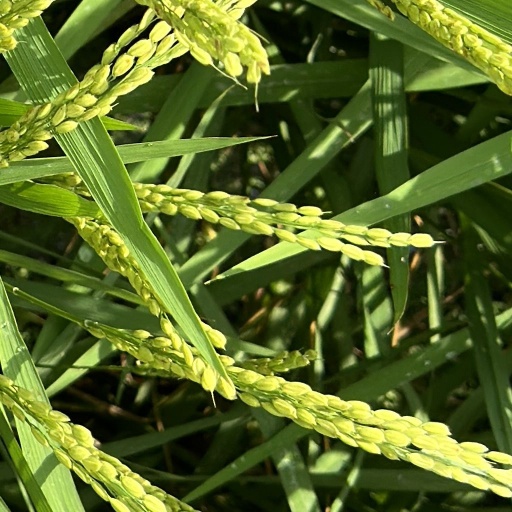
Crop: rice